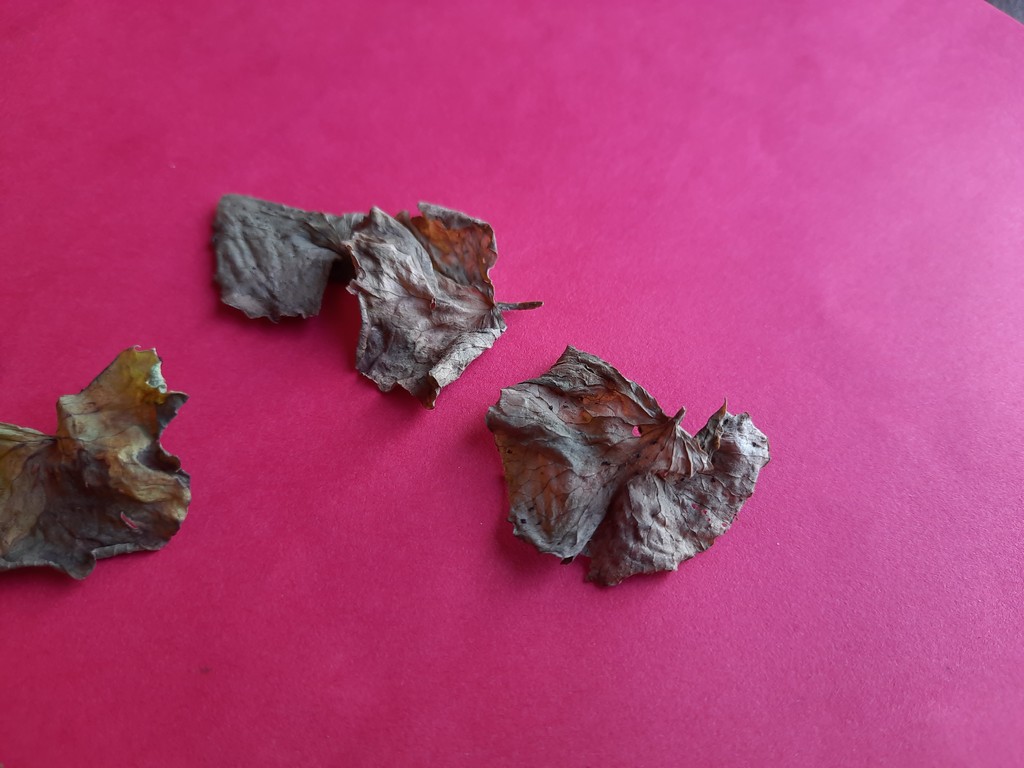
Label: Dried